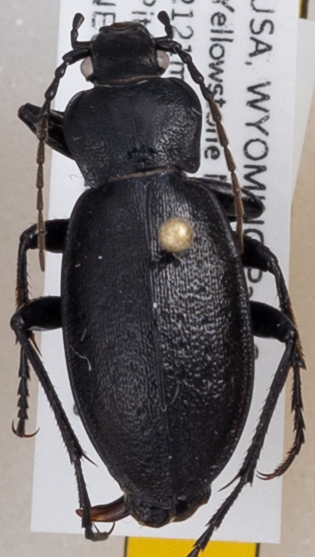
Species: Carabus taedatus
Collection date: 2019-07-10
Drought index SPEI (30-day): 0.47
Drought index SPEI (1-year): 0.2
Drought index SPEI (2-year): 1.28